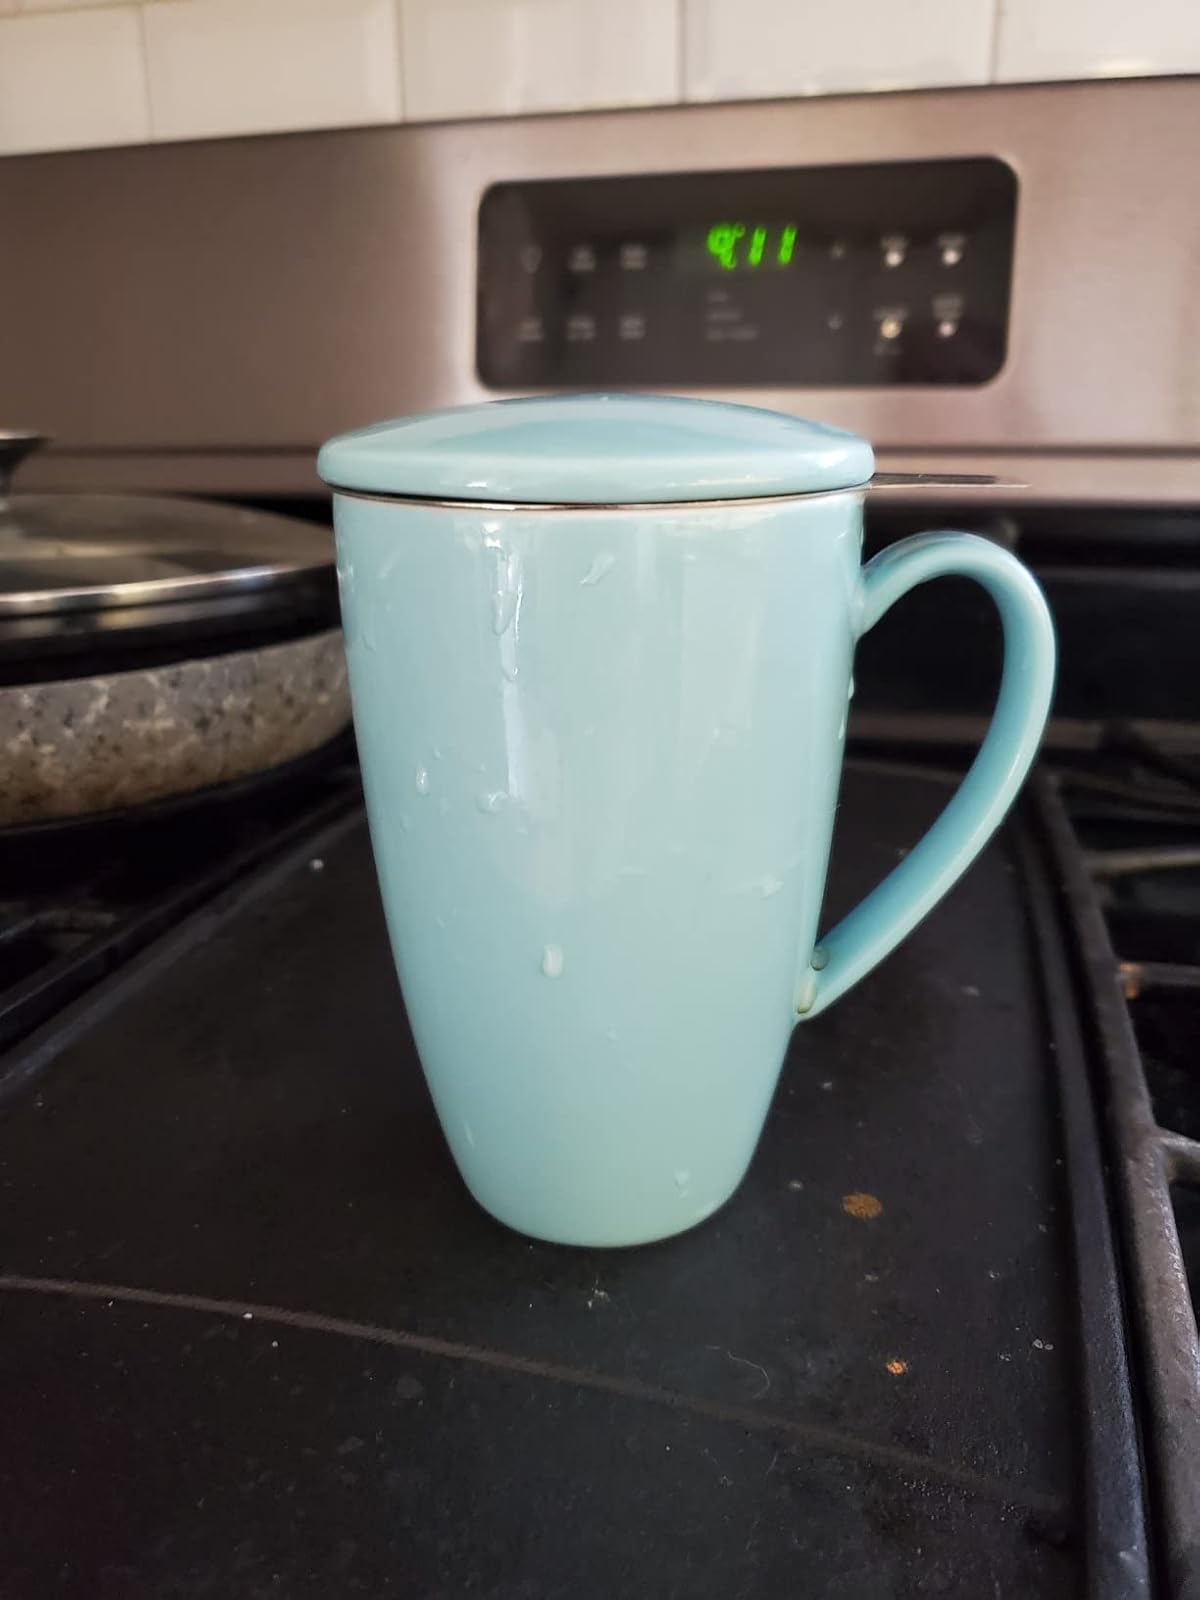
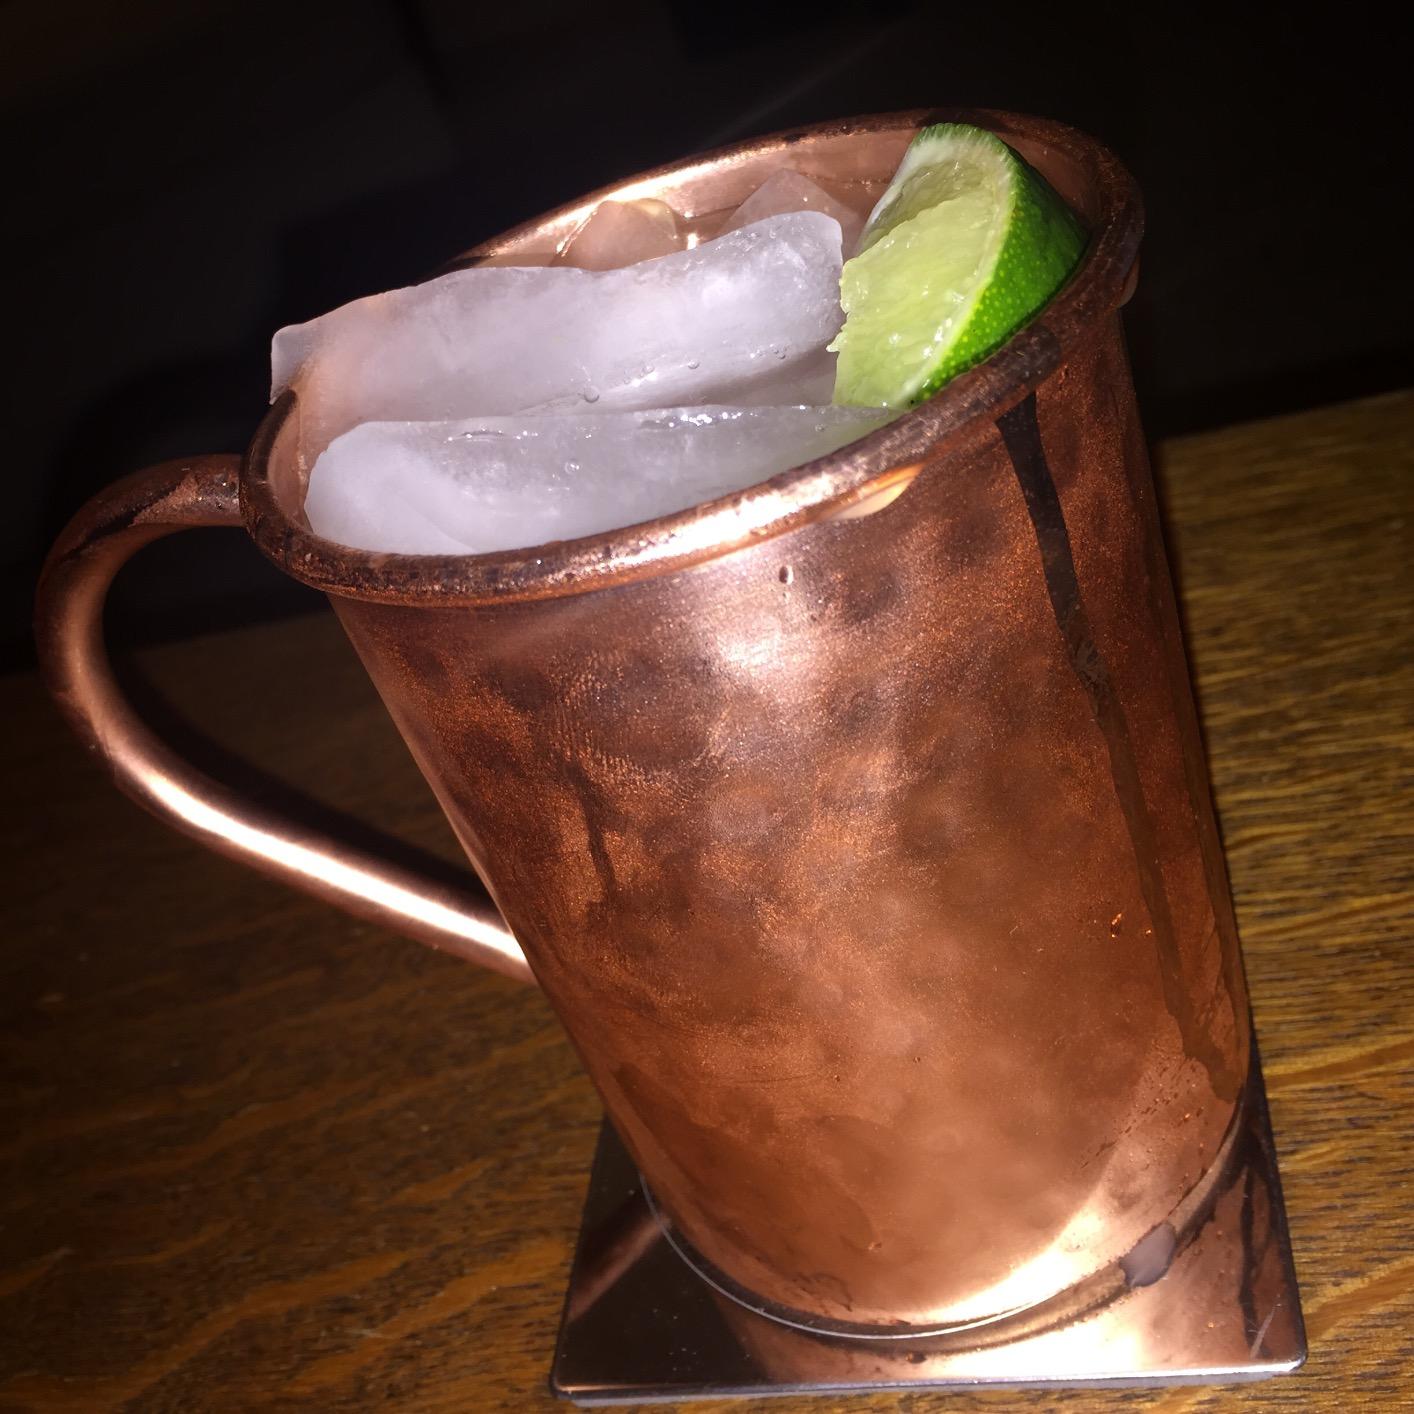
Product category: items_mug
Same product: no